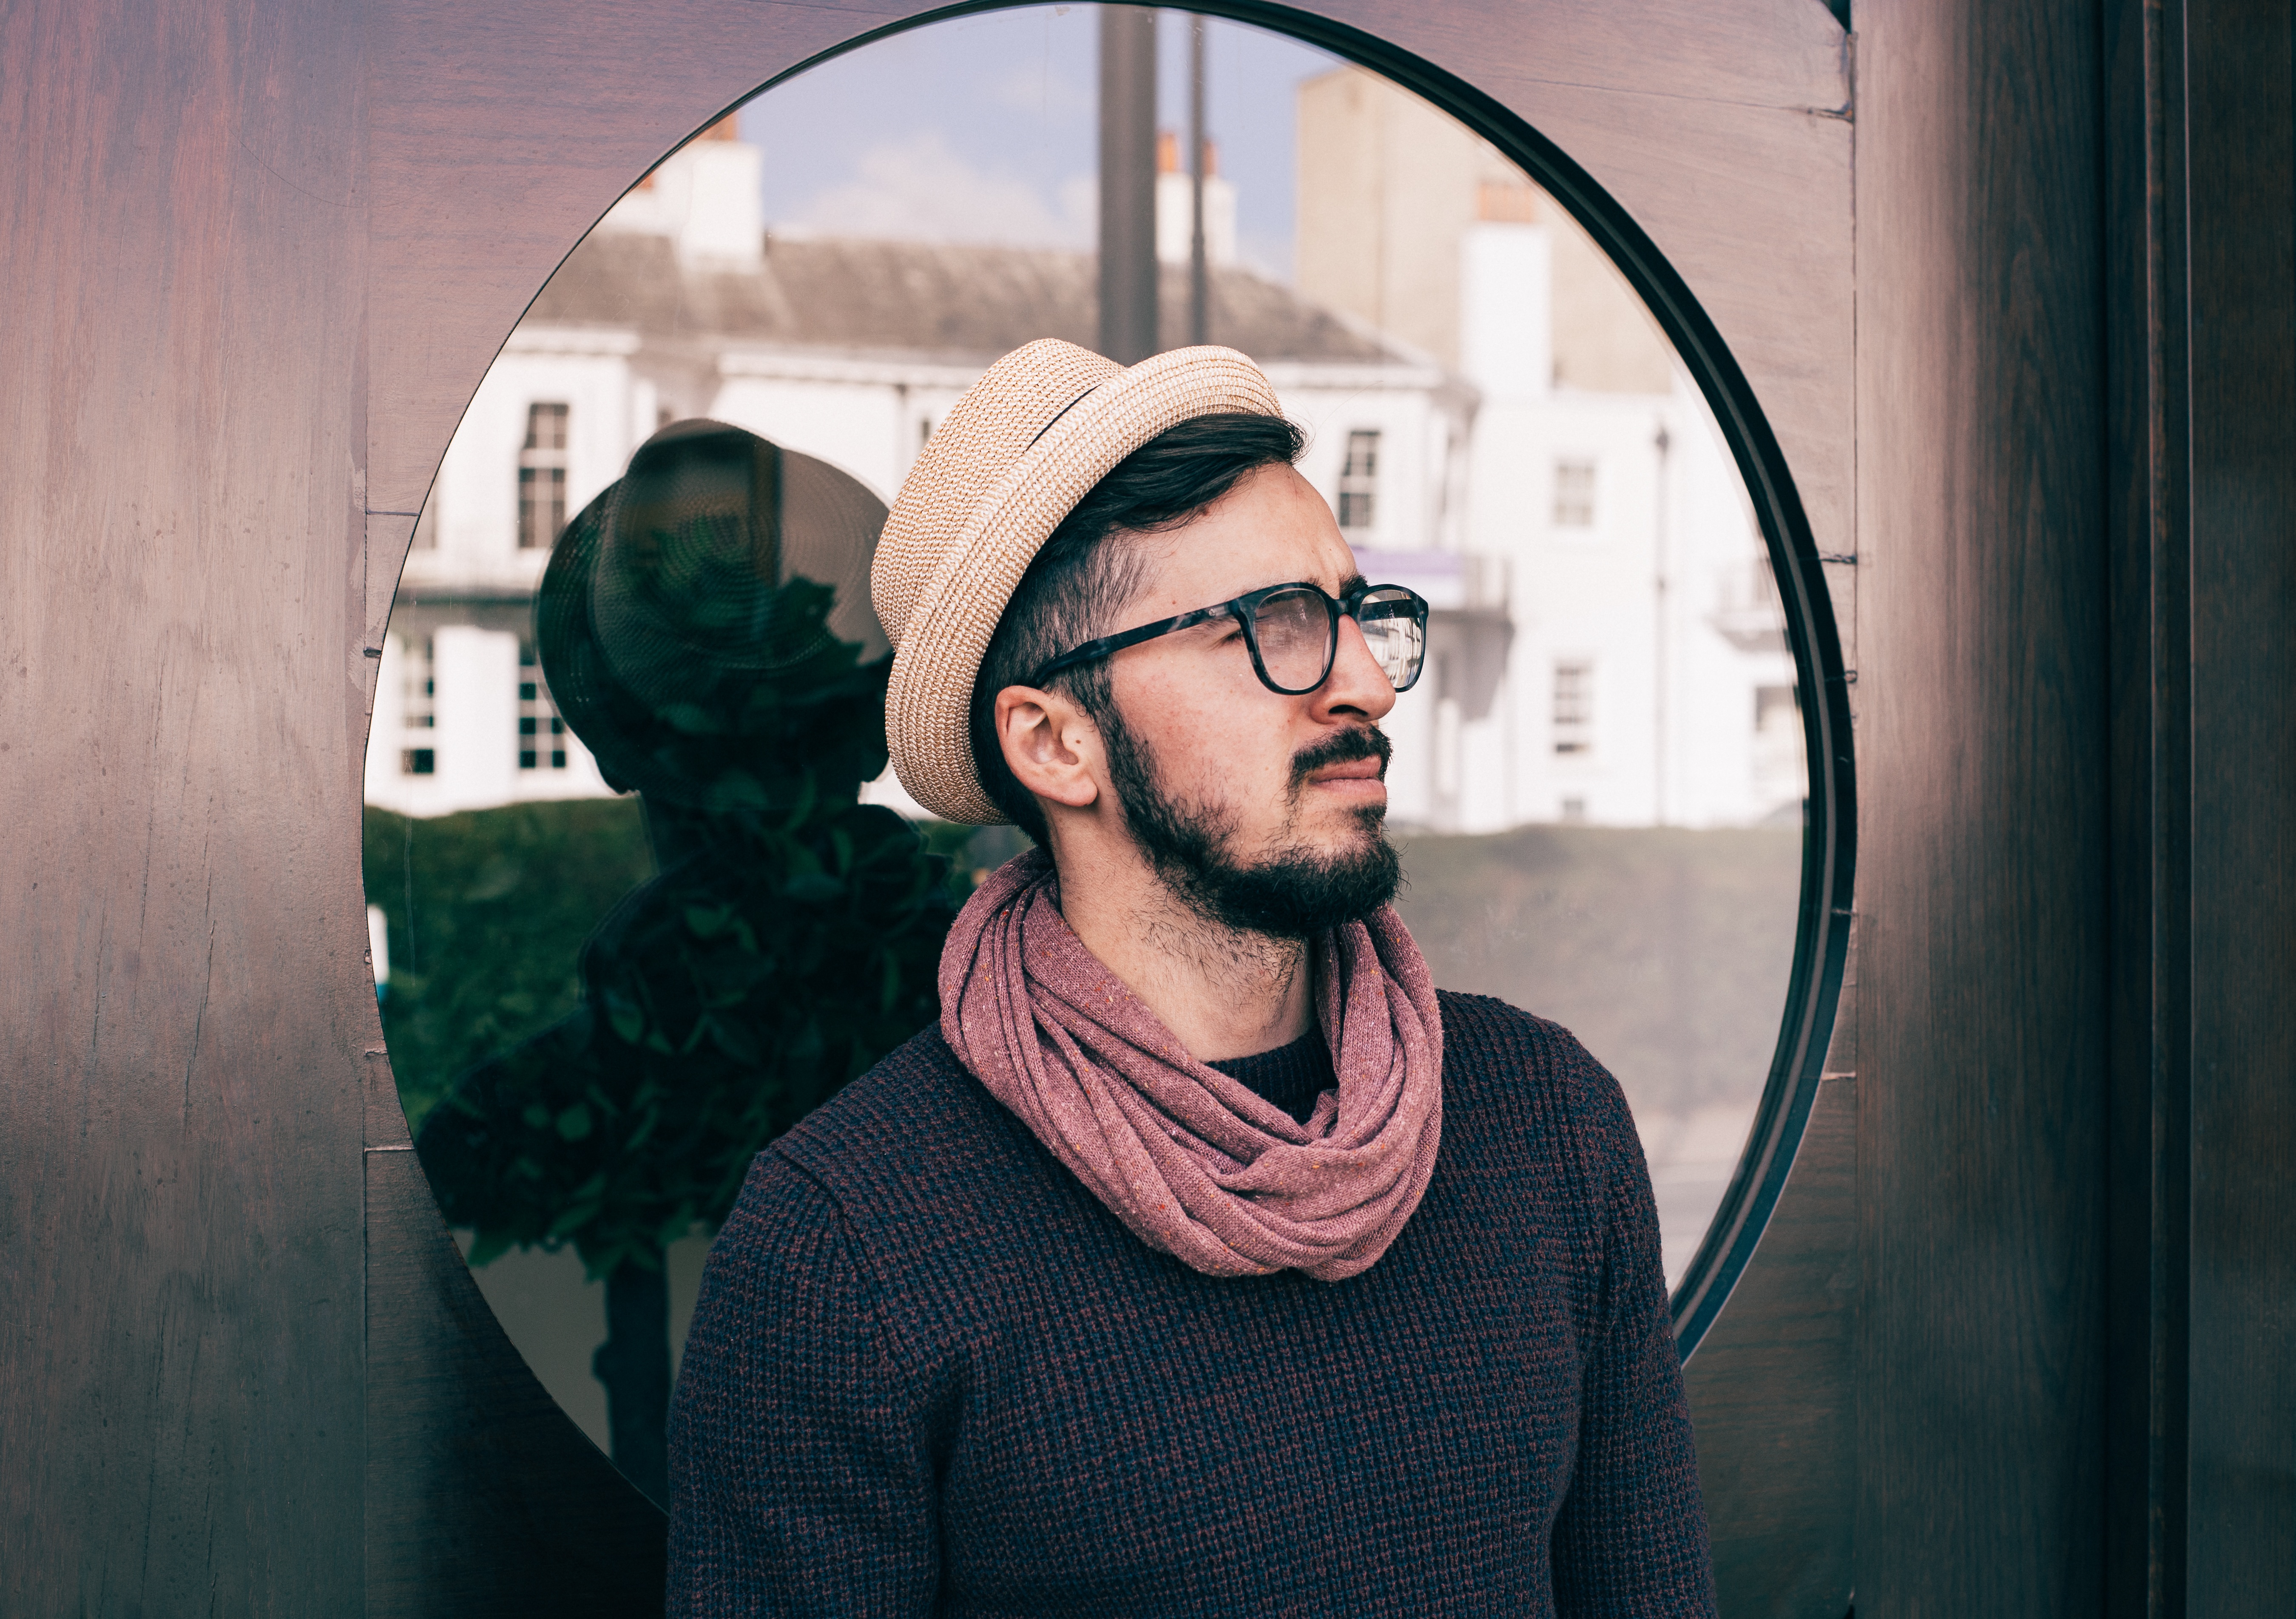
man, person, photography, window, male, guy, portrait, color, art, head, photograph, snapshot, image, emotion